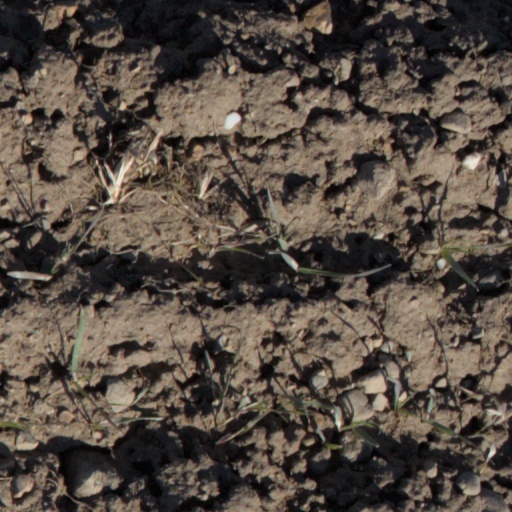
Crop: wheat